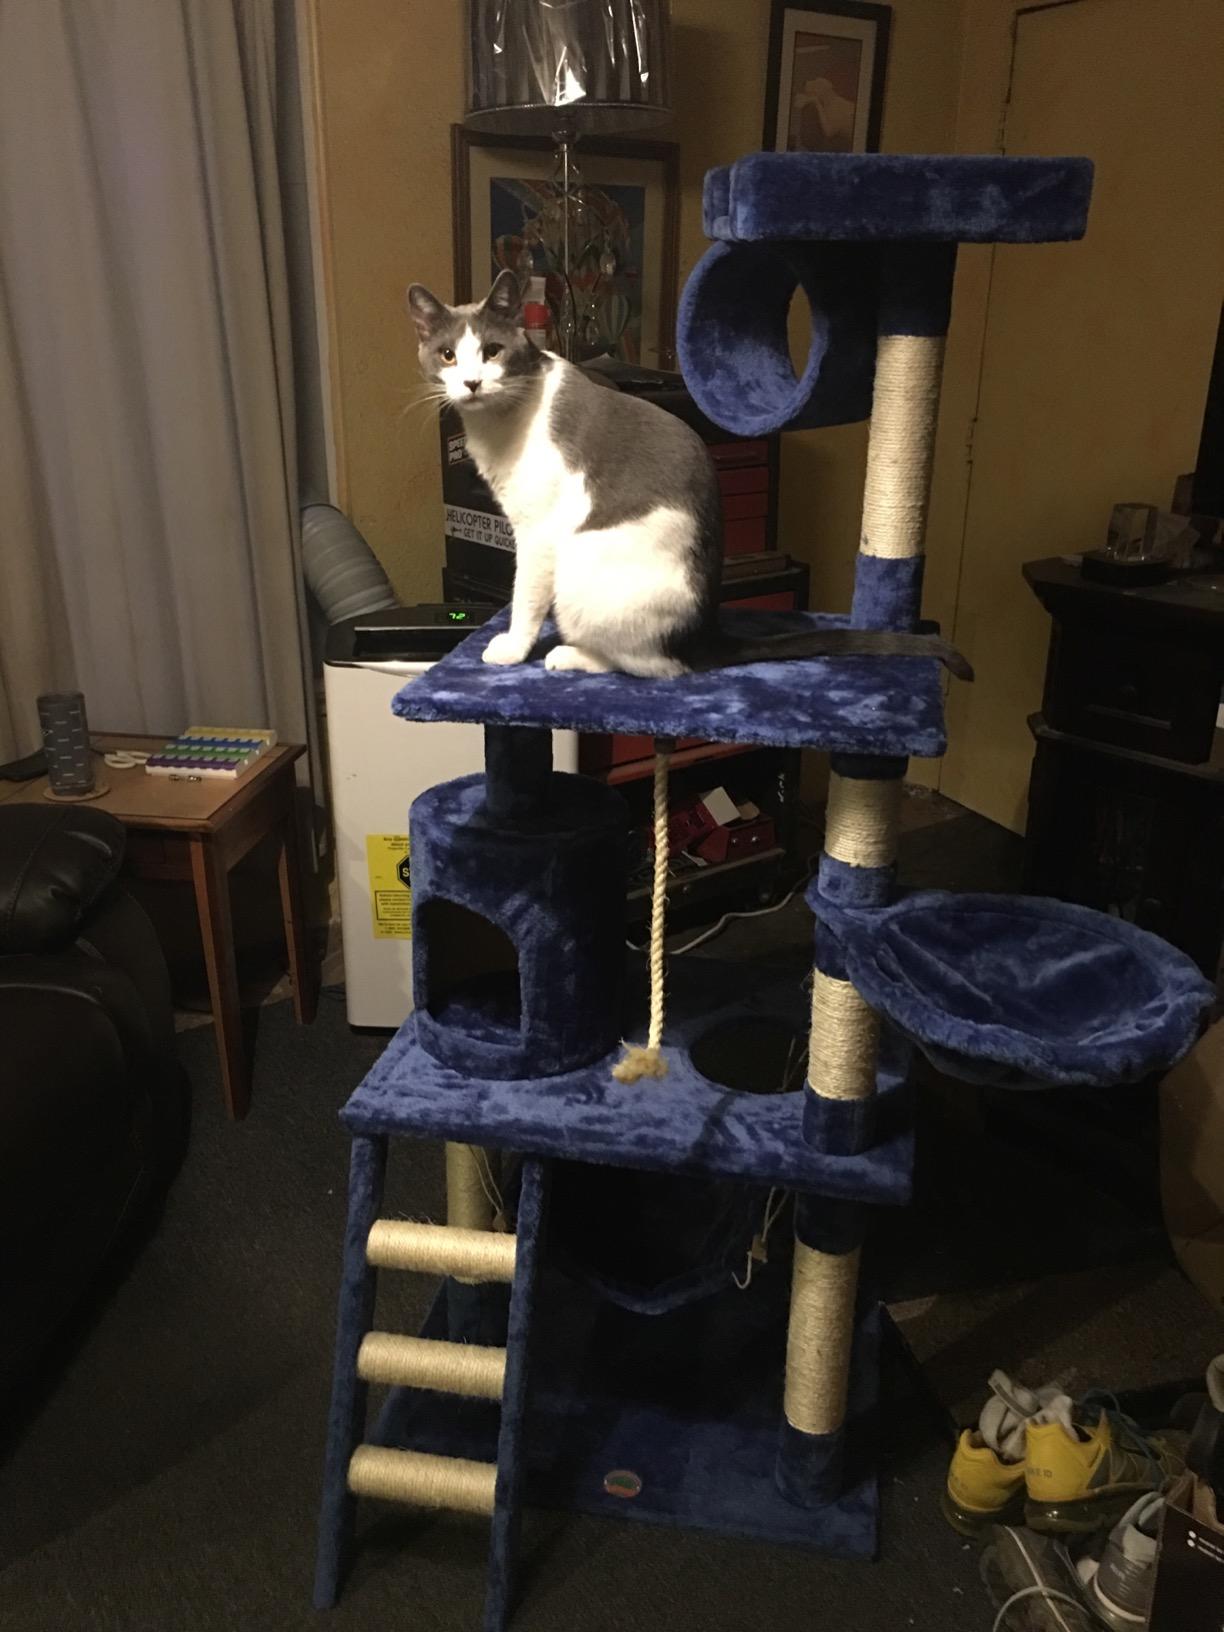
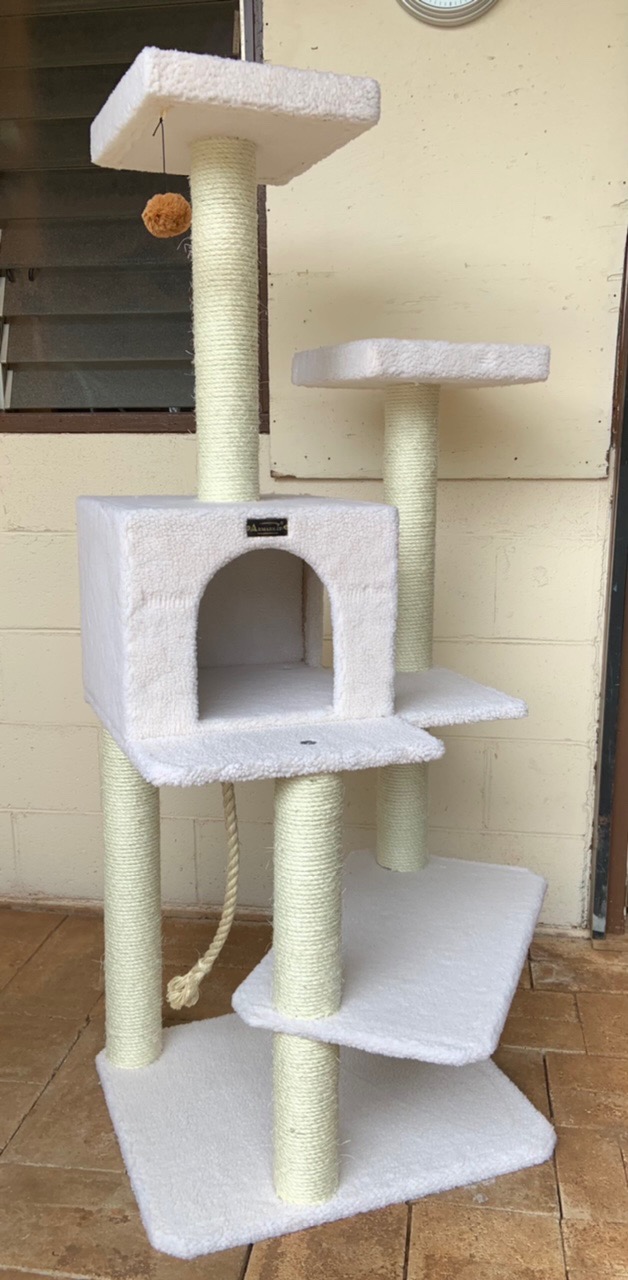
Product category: items_cat tree
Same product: no